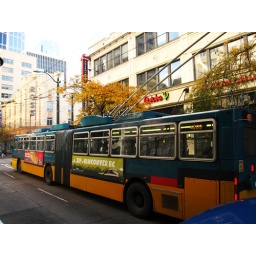
Downtown buses give free rides within certain street boundaries to promote bus riding and to help the parking shortage.